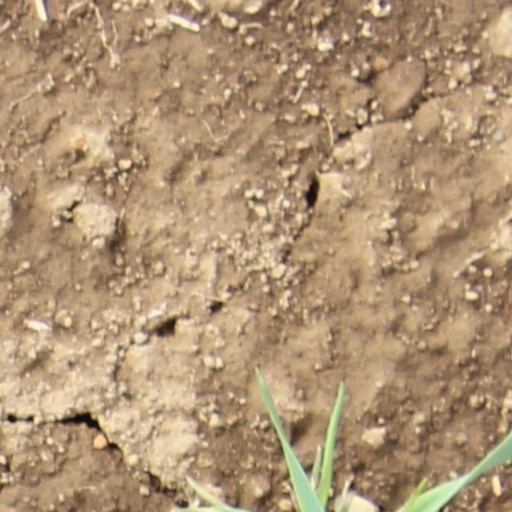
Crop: wheat